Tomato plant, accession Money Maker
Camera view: bottom (45 deg); turntable rotation: 0 degrees
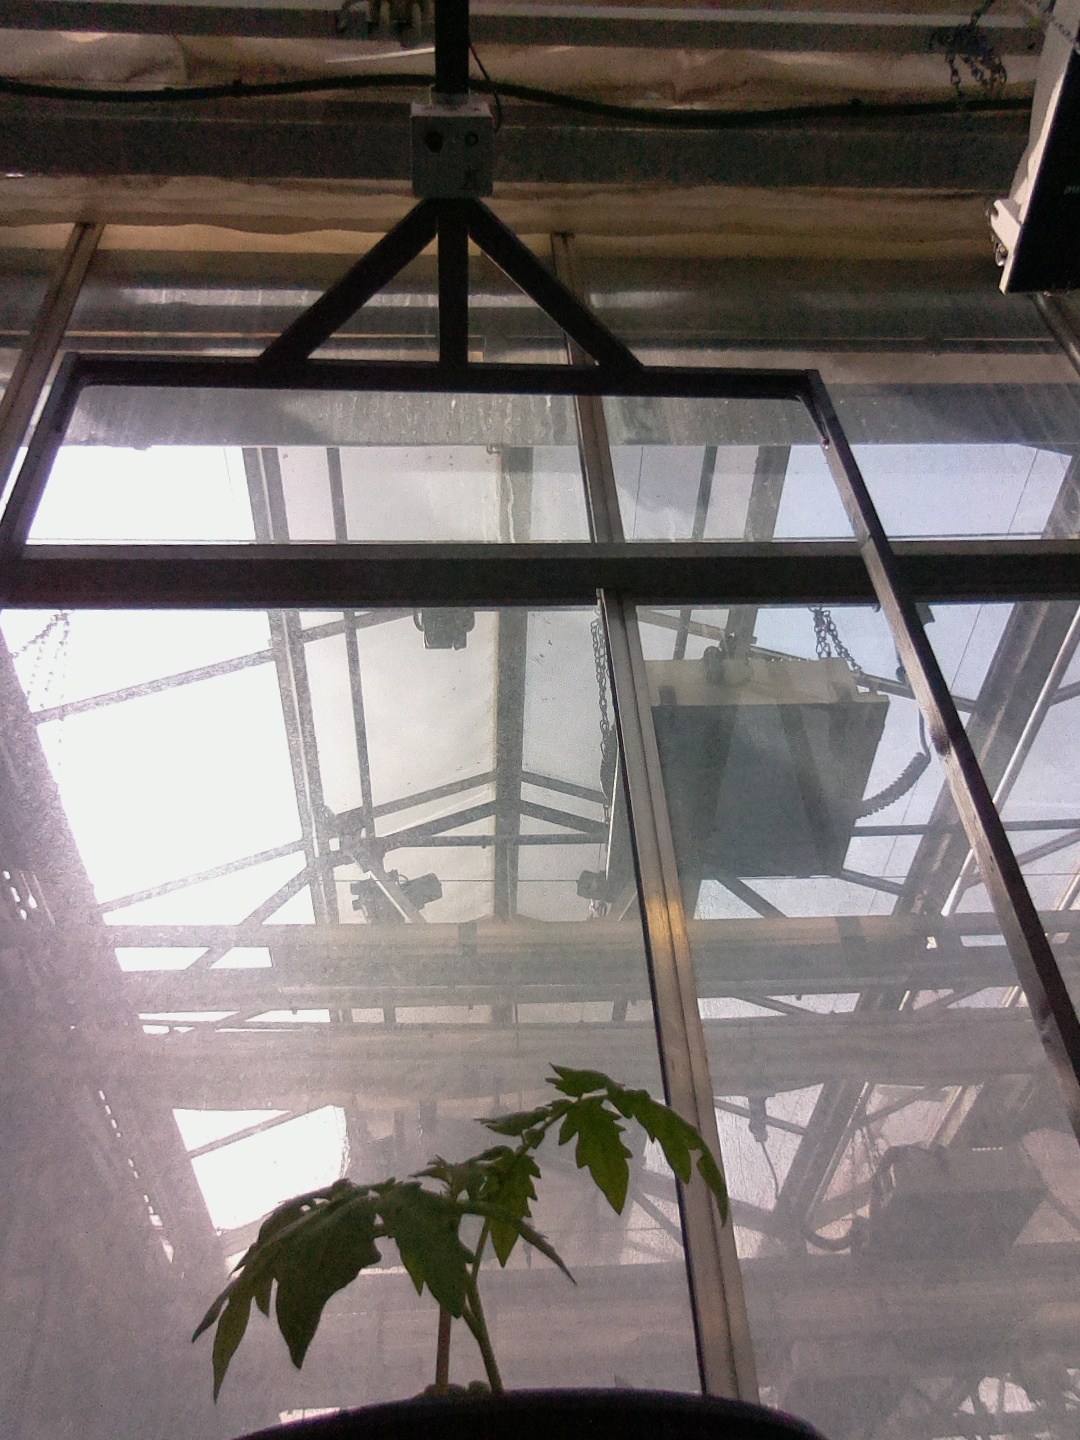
BBCH growth stage 13: 6 of true leaves visible